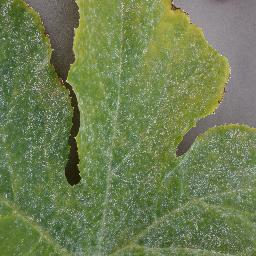
Label: Squash___Powdery_mildew